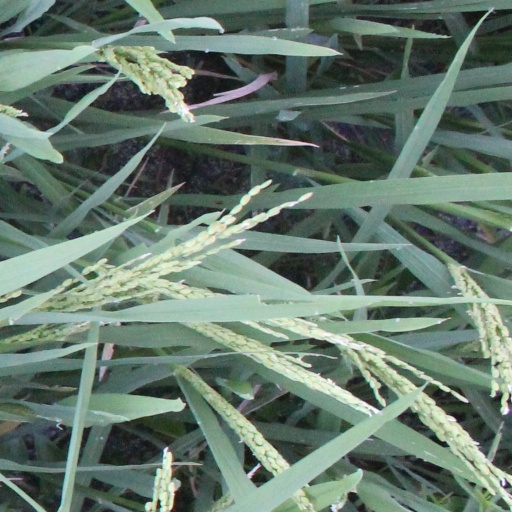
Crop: rice